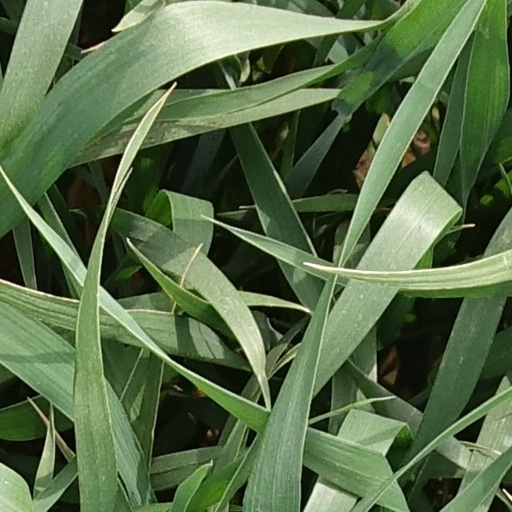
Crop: wheat